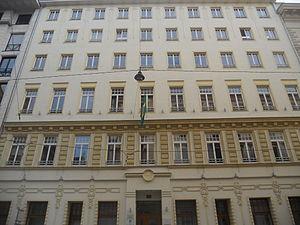
Le Brésil est un pays très bien représenté de par le monde ; il compte des représentations dans plus de 125 pays.